Fianna Éireann

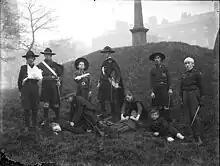
Fianna Scouts engaged in field medical training, c.1914

In 1913, a Fianna instructional handbook was published and produced by Pádraig Ó Riain with articles being contributed by Patrick Pearse and Roger Casement, as well as advertisements from suppliers of uniforms and equipment. The timing coincided with the Irish Volunteers being established and the book was widely used by them Countess Markievicz bought a large rambling house at Ranelagh, Surrey House. It became the unofficial headquarters of the Fianna for some time. The older boys would gather and train here, and a mini firing range was set up in the basement. The boys also had a radio set in operation, which led to a raid by the Dublin Metropolitan Police. A separate HQ was later set up in 12 D'Olier Street.